Saint Monica

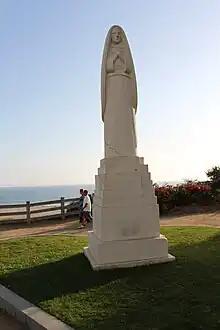
Statue of Saint Monica in Santa Monica, California

The city of Santa Monica, California, is named after Monica. A legend states that in the 18th century Father Juan Crespí named a local dripping spring "Las Lágrimas de Santa Mónica" ("Saint Monica's Tears"; today known as the Serra Springs) that was reminiscent of the tears that Monica shed over her son's early impiety. As recorded in his diary, however, Crespí actually named the place "San Gregorio". What is known for certain is that by the 1820s, the name Santa Monica was in use and its first official mention occurred in 1827 in the form of a grazing permit. There is a statue of this saint in Santa Monica's Palisades Park by sculptor Eugene Morahan; it was completed in 1934.